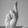
ASL letter: R